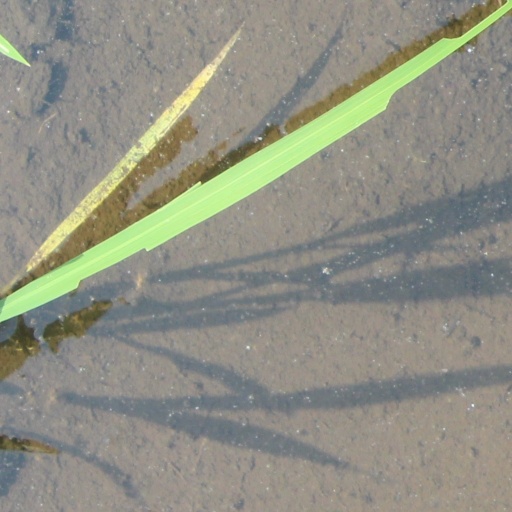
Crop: rice